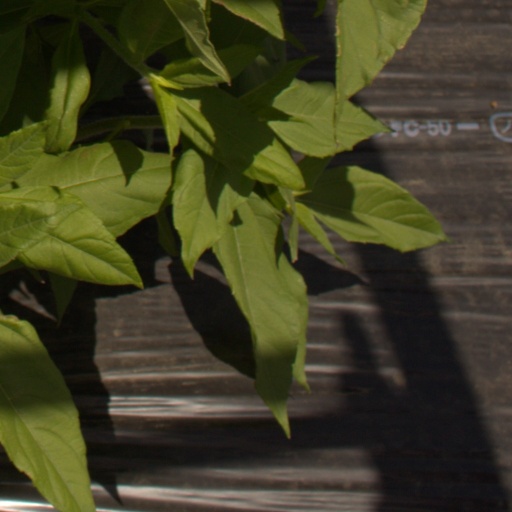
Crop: Jerusalem artichoke